Wilmot Union High School

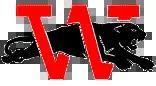

Wilmot Union High School is a public secondary school located in Wilmot, Wisconsin, a community in the village of Salem Lakes in Kenosha County. Founded in the 1870s, the high school serves students grades 9 to 12 in the communities of Wilmot, Trevor, Randall, Silver Lake, Twin Lakes, and portions of Salem and Wheatland. Both the school and the community are named after the Wilmot Proviso, by David Wilmot.